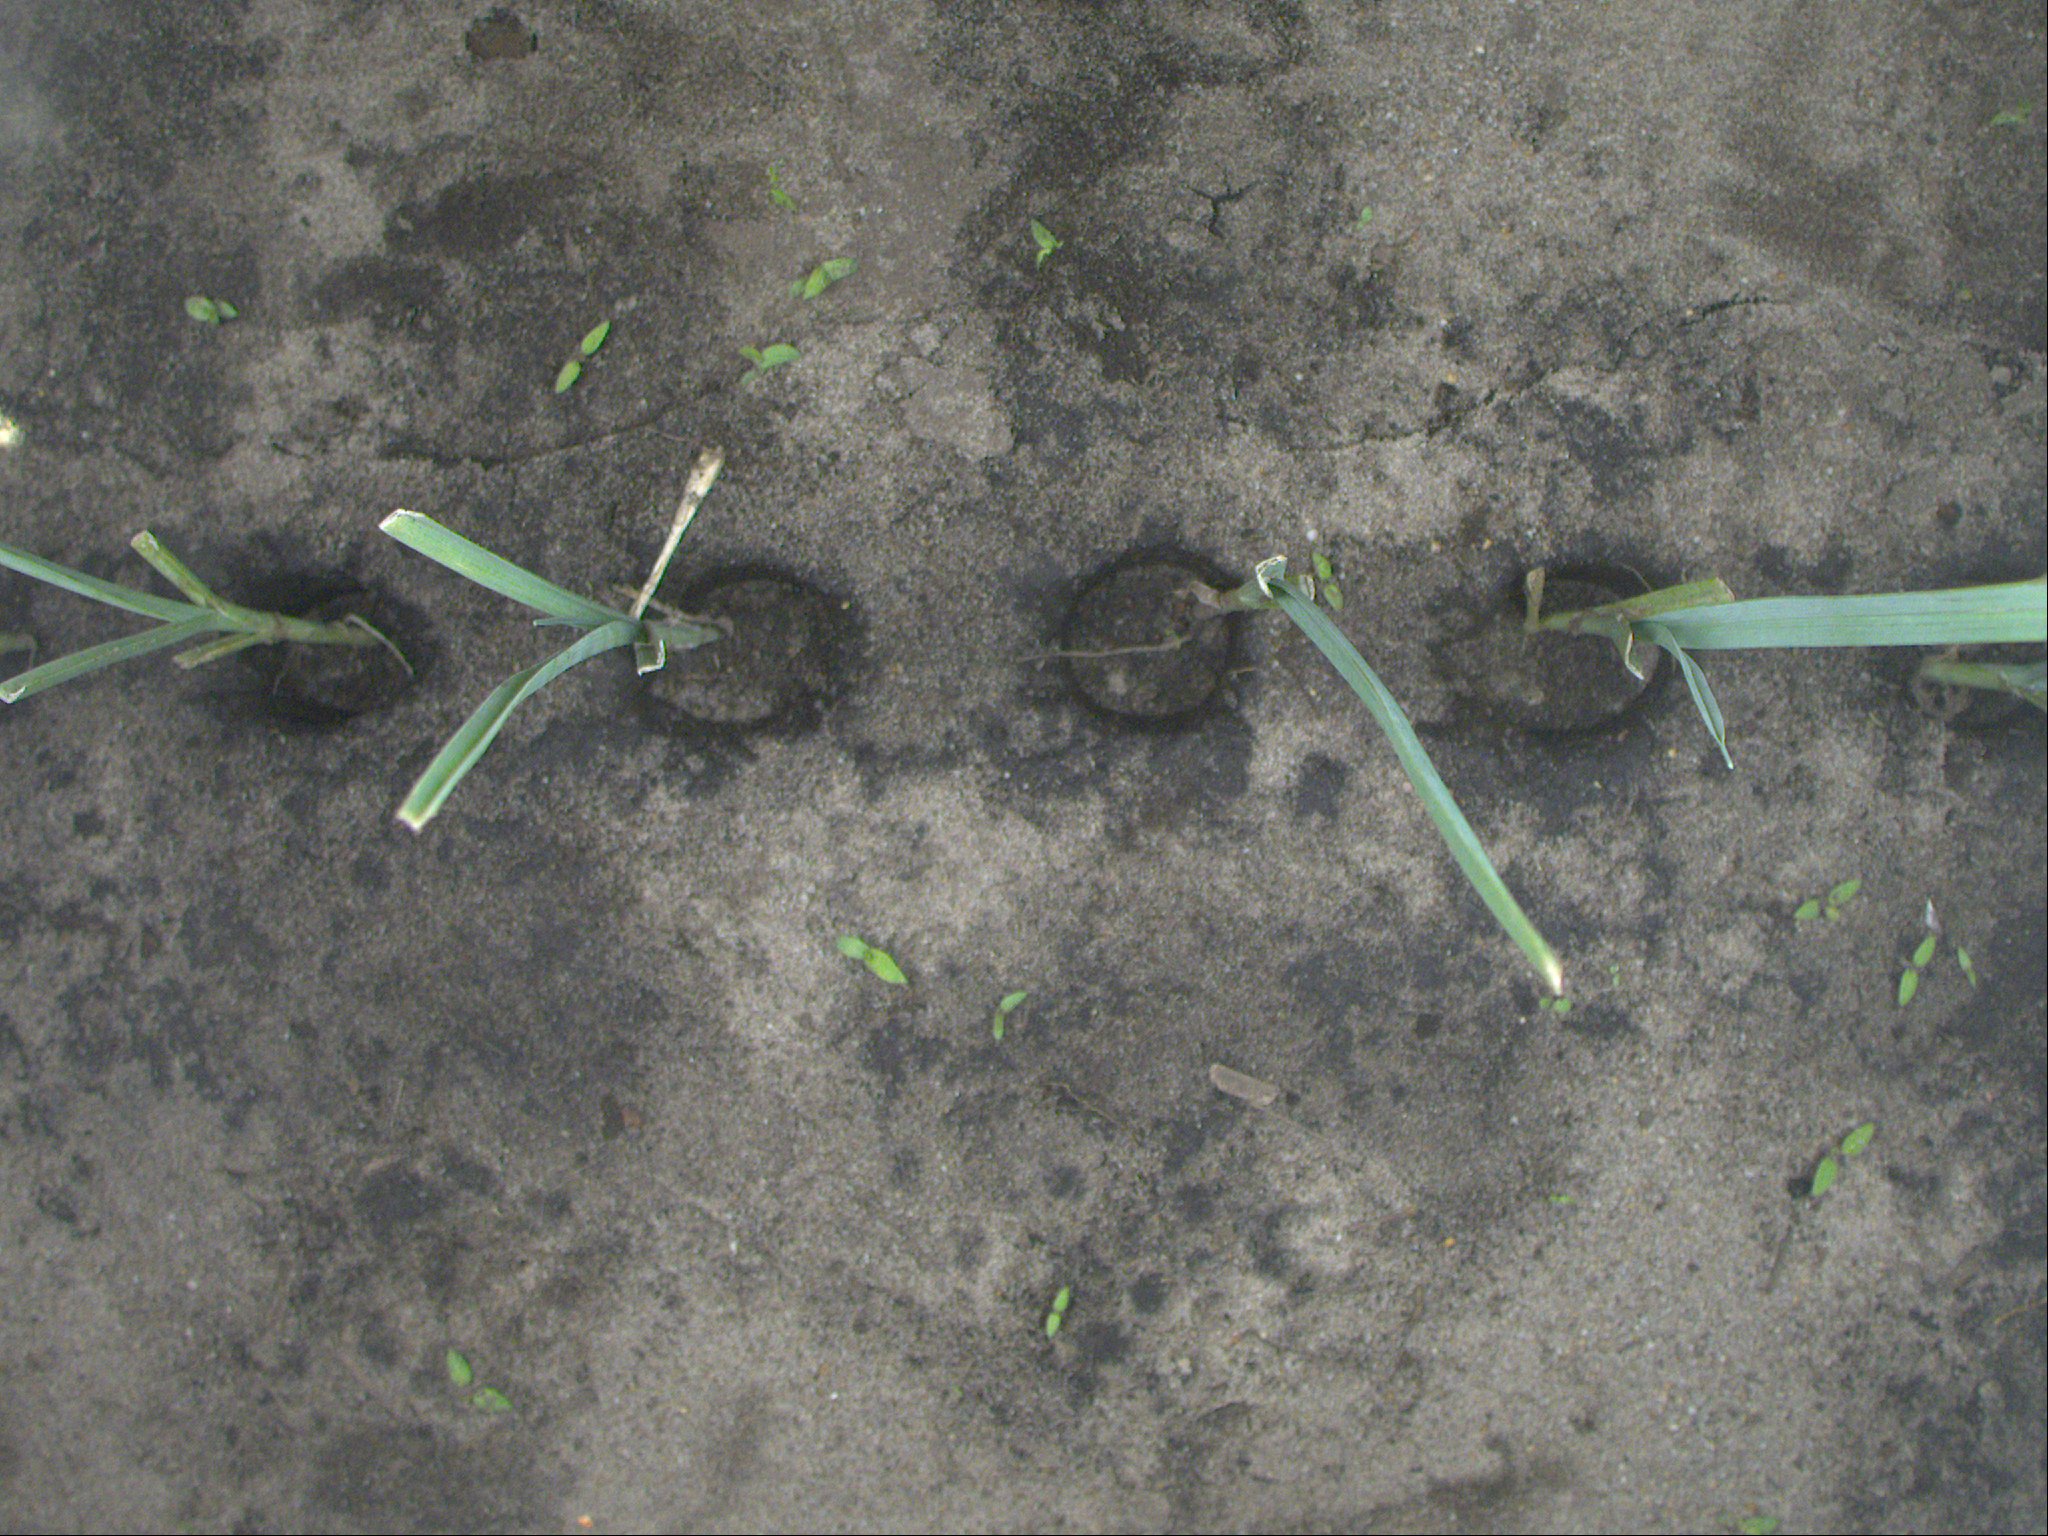
Crop: leek
Objects: leek, leek, leek, leek, stem_leek, stem_leek, stem_leek, stem_leek, stem_leek